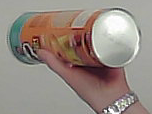
Product: pringles_paprika